Tunnel

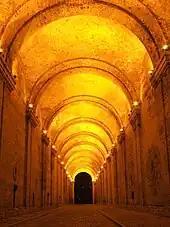
The 19th-century Dark Gate in Esztergom, Hungary

An open building pit consists of a horizontal and a vertical boundary that keeps groundwater and soil out of the pit. There are several potential alternatives and combinations for (horizontal and vertical) building pit boundaries. The most important difference with cut-and-cover is that the open building pit is muted after tunnel construction; no roof is placed.